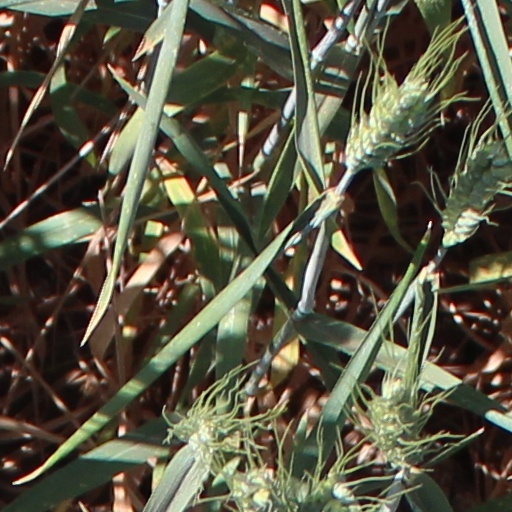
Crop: wheat